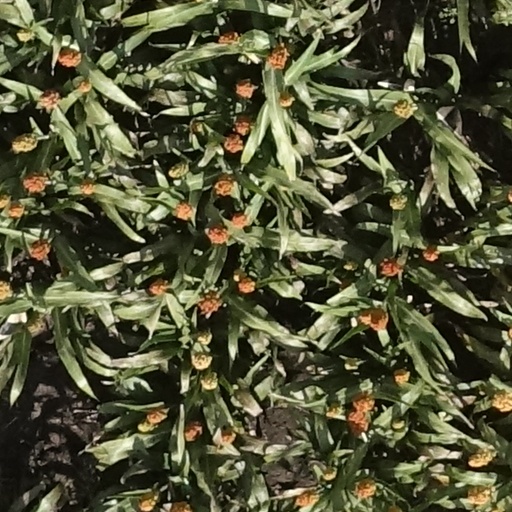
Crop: sorghum